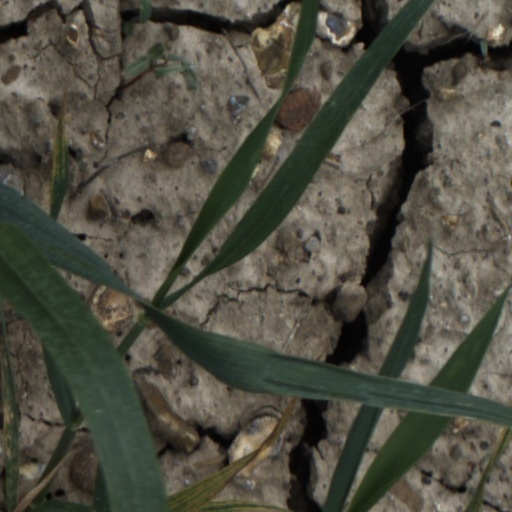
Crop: wheat